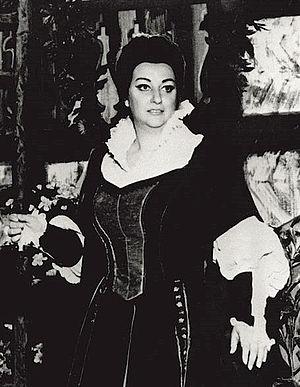
Montserrat Caballé est une cantatrice espagnole née le 12 avril 1933 à Barcelone et morte le 6 octobre 2018 dans la même ville.